Veronika Stepanova

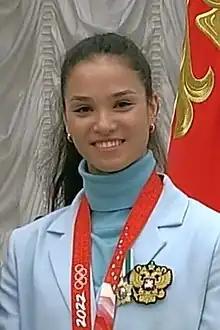
Stepanova at the Kremlin in 2022

Veronika Sergeyevna Stepanova (born 4 January 2001) is a Russian cross-country skier who competes internationally with the Russian national team.